List of Kannada songs recorded by Shreya Ghoshal

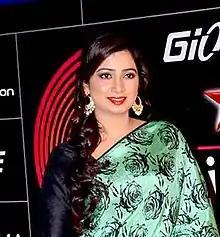
Ghoshal at 4th Global Indian Music Academy Awards, 2014

Shreya Ghoshal (born 12 March 1984) is an Indian playback singer. She sings in Hindi, Kannada, Tamil, Telugu, Malayalam, Marathi, Gujarati, Bengali, Assamese, Nepali, Oriya, Bhojpuri, Punjabi and Tulu languages. Ghoshal's career began when she won the Sa Re Ga Ma Pa contest at the age of 16. Her Bollywood playback singing career began with Sanjay Leela Bhansali's Devdas, for which she received her first National Film Award for Best Female Playback Singer along with Filmfare Award for Best Female Playback Singer and Filmfare RD Burman Award for New Music Talent. Since then, she has received many other awards. Apart from playback singing, Ghoshal has appeared as a judge on several television reality shows. She performs in musical concerts around the world. She was also honored from the U.S. state of Ohio, where the governor Ted Strickland declared 26 June 2010 as "Shreya Ghoshal Day". In April 2013, she was awarded with the highest honour in London by the selected members of House of Commons of the United Kingdom. In July 2015, John Cranley, the Mayor of the City of Cincinnati also honoured her by proclaiming 24 July 2015 as "Shreya Ghoshal Day of Entertainment and Inspiration" in Cincinnati. She was also featured five times in Forbes list of the top 100 celebrities of India. In 2017, Ghoshal became the first Indian singer to have a wax statute of her in Madame Tussauds Museum, Delhi. She also debuted as producer with her first single Dhadkane Azad Hain.